Mary Kay O'Brien

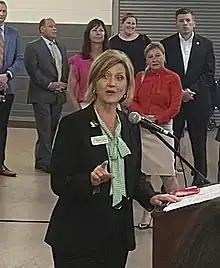
O'Brien in 2012

Mary Kay O'Brien (born June 4, 1965) is an American judge and politician who serves as a justice of the Illinois Supreme Court since 2022.